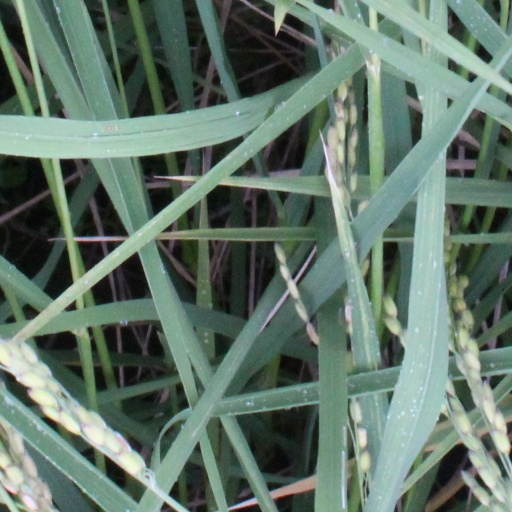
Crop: rice